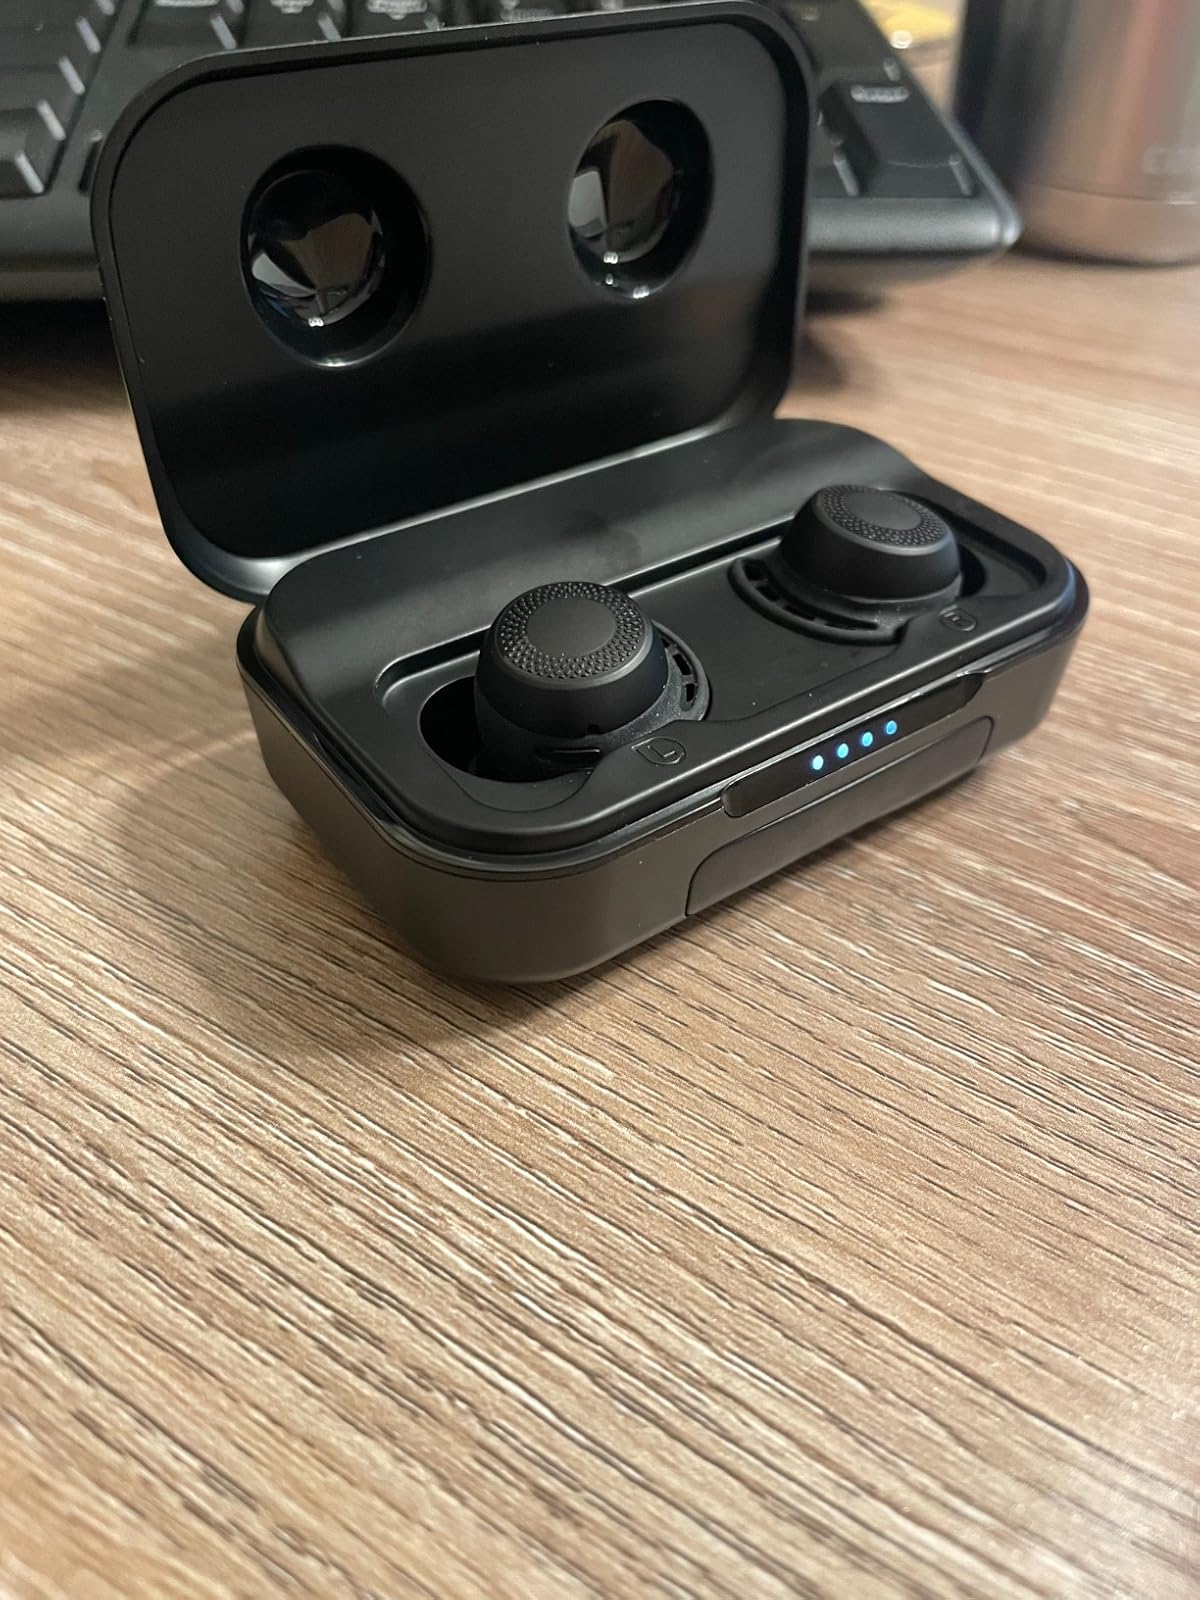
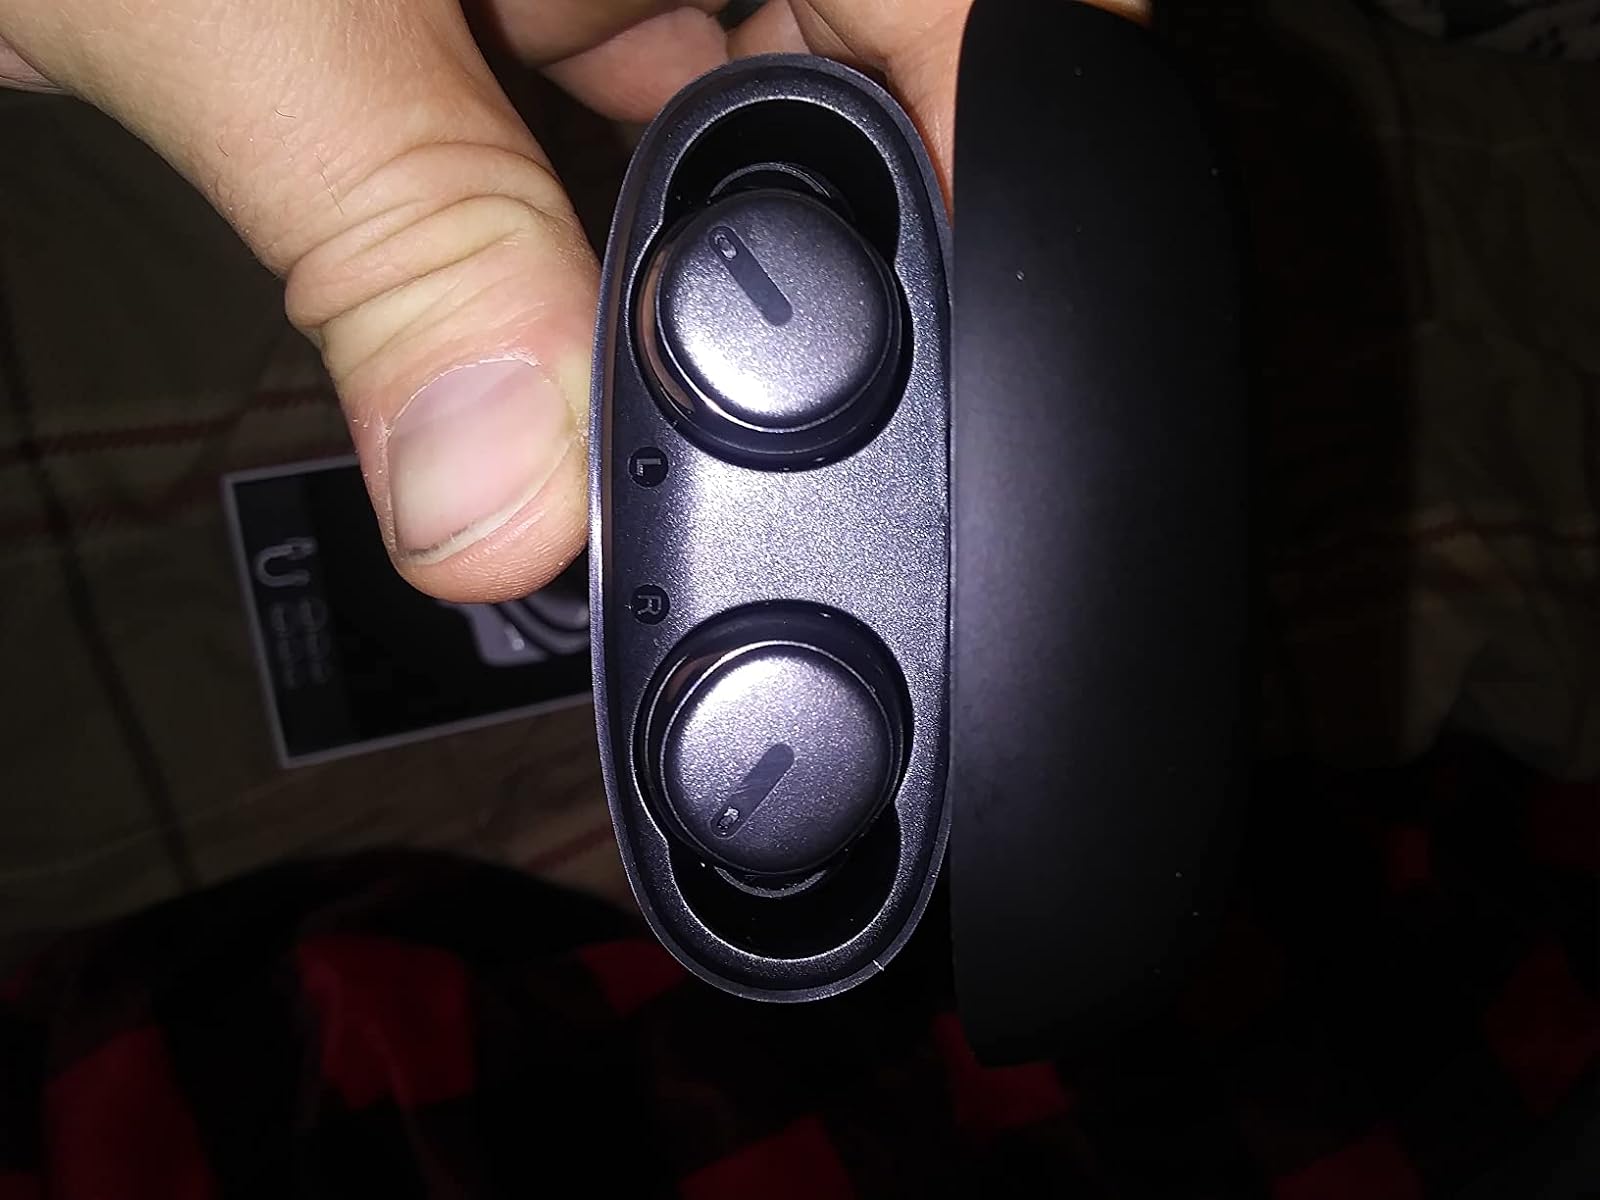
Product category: earbuds
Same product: no